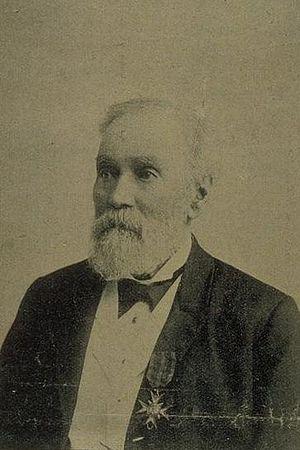
Olivier Robitaille en 1896. Olivier Robitaille (3 décembre 1811 – 3 novembre 1896) fut un médecin et un homme d'affaires du Bas-Canada. Il fut maire de la ville de Québec de janvier 1856 à janvier 1857. Né à Québec, fils du charpentier Étienne Robitaille, il fit ses études au Petit Séminaire de Québec.
Le maire de Québec est le chef de l'exécutif de la ville de Québec. Il est membre du conseil municipal de Québec et occupe les fonctions de président du comité exécutif et de la Communauté métropolitaine de Québec. En poste depuis le 2 décembre 2007, Régis Labeaume est le titulaire actuel du poste.
Olivier Robitaille, né le 3 décembre 1811 et mort le 3 novembre 1896 à Québec, est un médecin, un homme d'affaires et un homme politique québécois. Il est maire de Québec de 1856 à 1857.